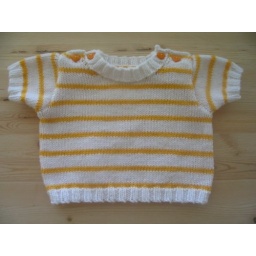
Marnes pullover from Bouton d'Or Layette &amp;amp; Junior book #13Dreambaby DK in yellow and white